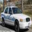
Label: automobile